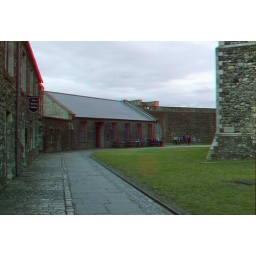
Dover Castle in Anglyph 3D stereo red cyan glasses to view